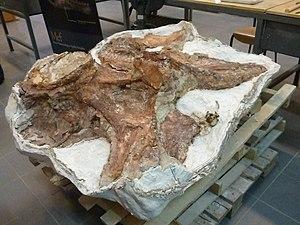
Patagotitan est un genre éteint de sauropodes de la famille des Titanosauridae, découvert en Patagonie, dans la province argentine de Chubut. Il ne contient qu'une seule espèce — Patagotitan mayorum —, dont la découverte a été annoncée en 2014. Elle a été décrite et nommée en 2017 par José Carballido, Diego Pol et leur équipe.